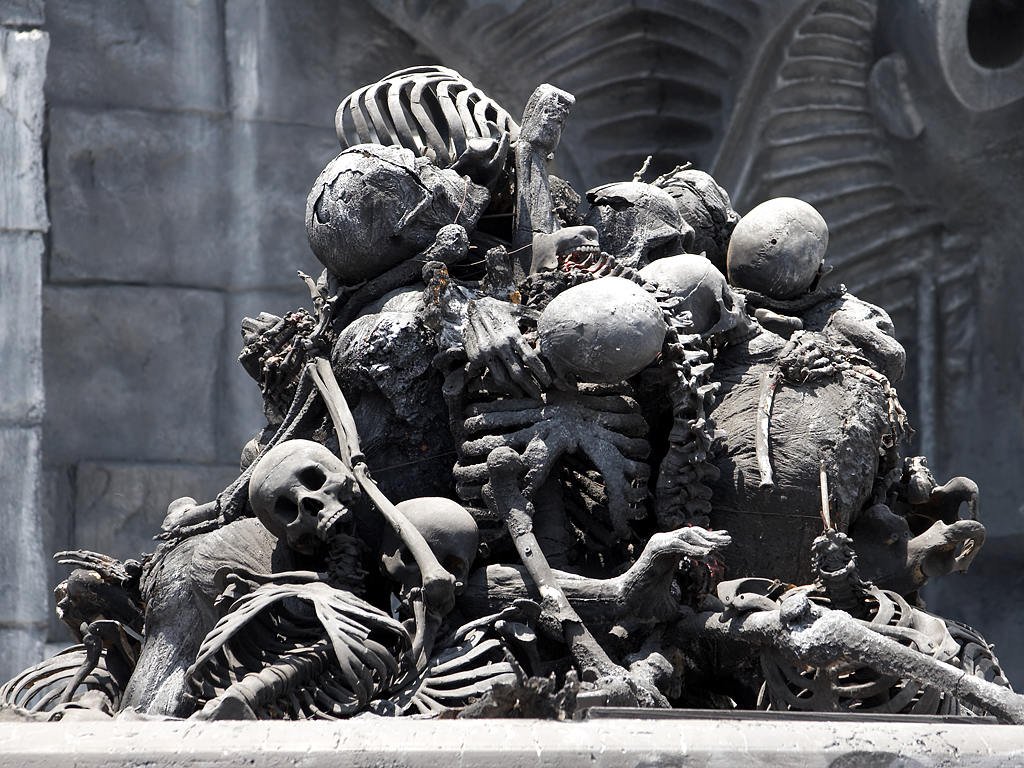
monument, military, statue, soldier, army, frame, dead, skull, sculpture, art, skeletons, bone pile